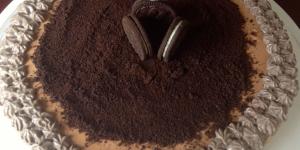
tarta de nutella y oreo sin horno